La Colombe, Manche

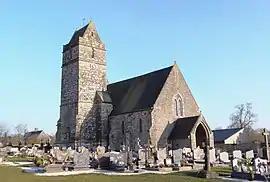
The church of Notre-Dame

La Colombe is a commune in the Manche department in Normandy in north-western France.